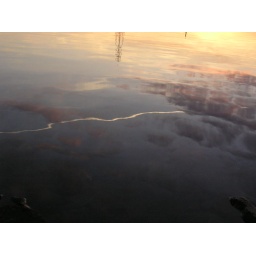
mirror image of clouds and plane condense trails in water